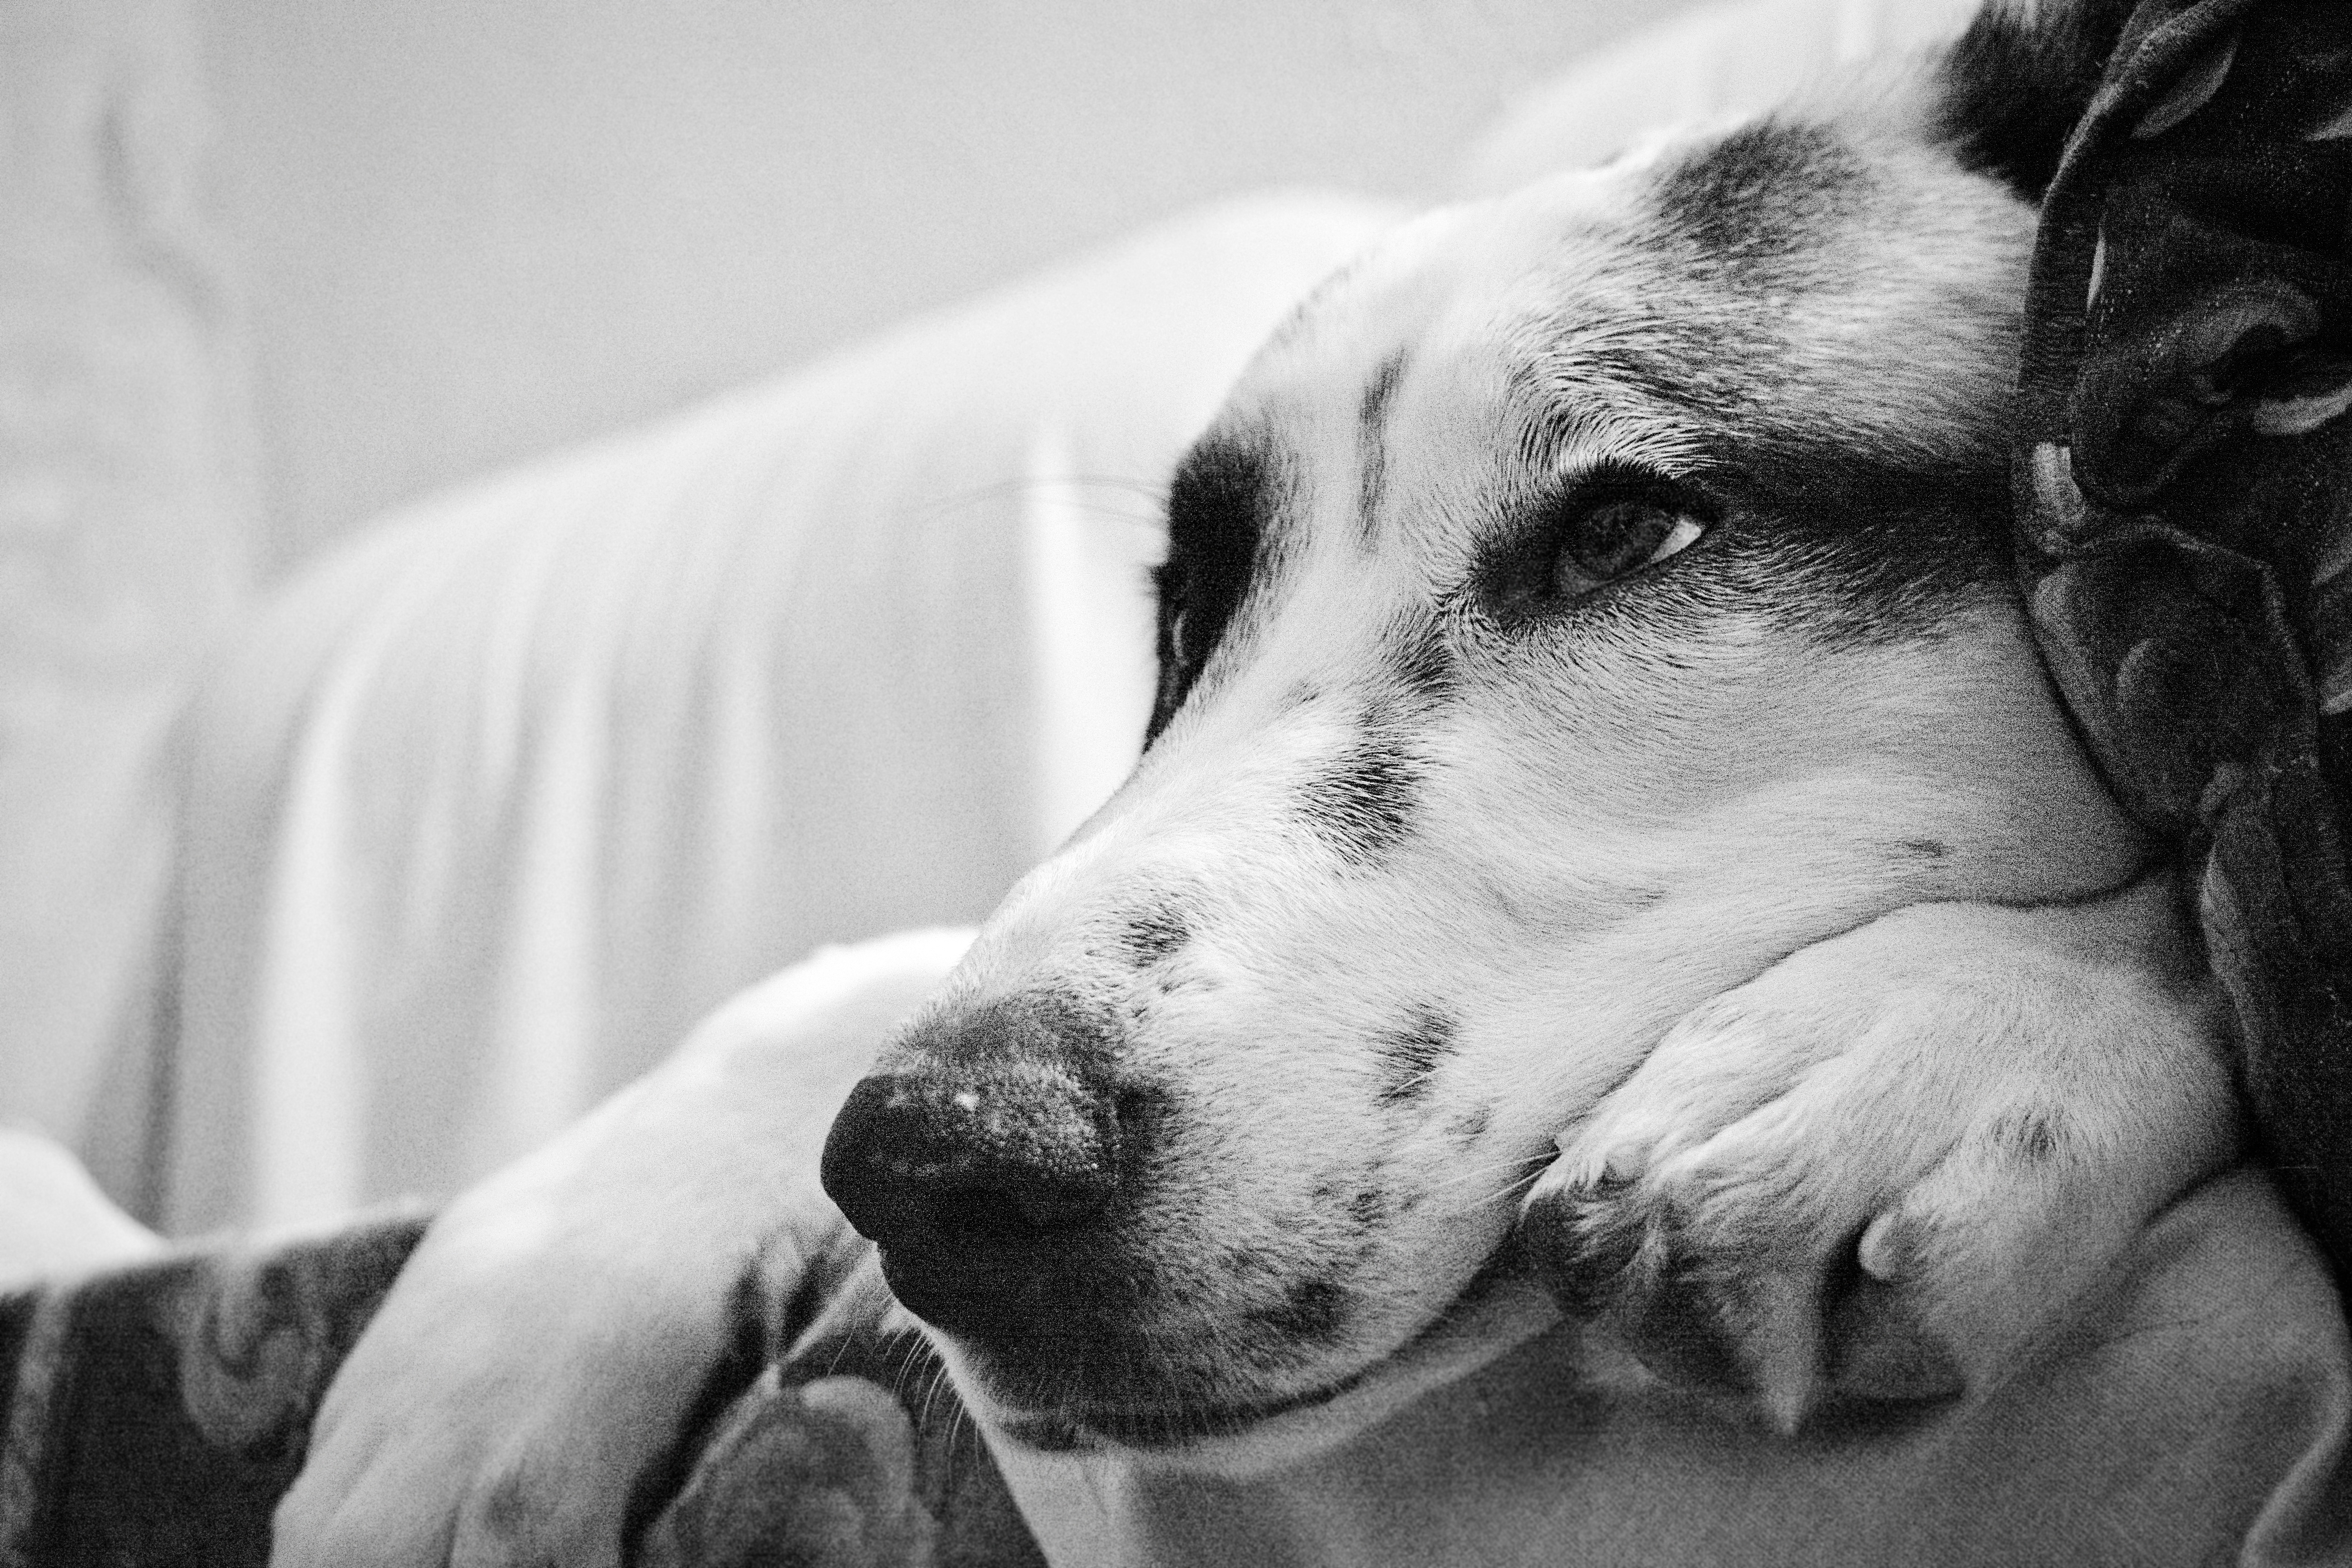
black and white, white, puppy, dog, mammal, black, monochrome, close up, nose, vertebrate, monochrome photography, dog like mammal